Hookers for Hillary

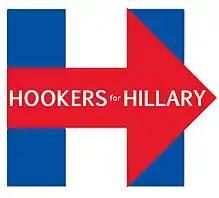
Hookers for Hillary logo that was used on its Facebook page

Hookers for Hillary was a semi-formal group of sex workers in Nevada who supported Hillary Clinton during the 2016 United States presidential election. The group, which claimed a membership of 500 prostitutes, was not registered with the Federal Election Commission as a political action committee and did not, therefore, directly provide political donations. Instead, its members, promoted Clinton's candidacy to their clients. Some reports indicated that they enhanced sexual services to existing customers in exchange for direct donations to Clinton's presidential campaign.